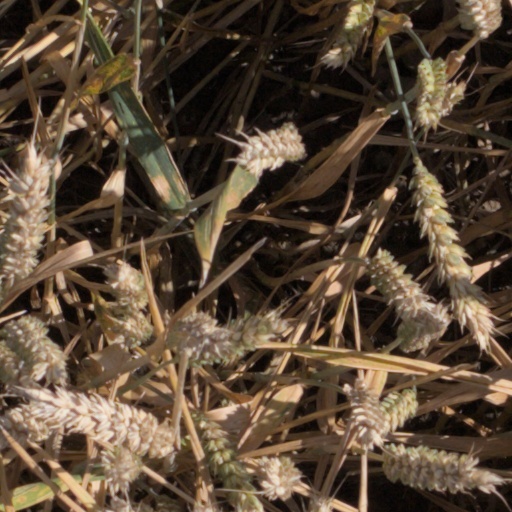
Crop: wheat